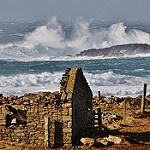
Label: sea